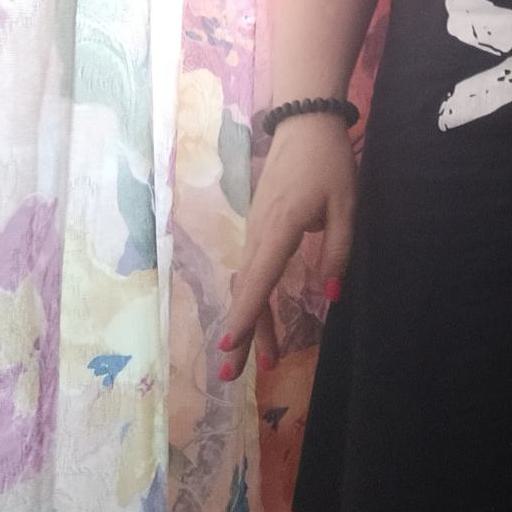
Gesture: no_gesture